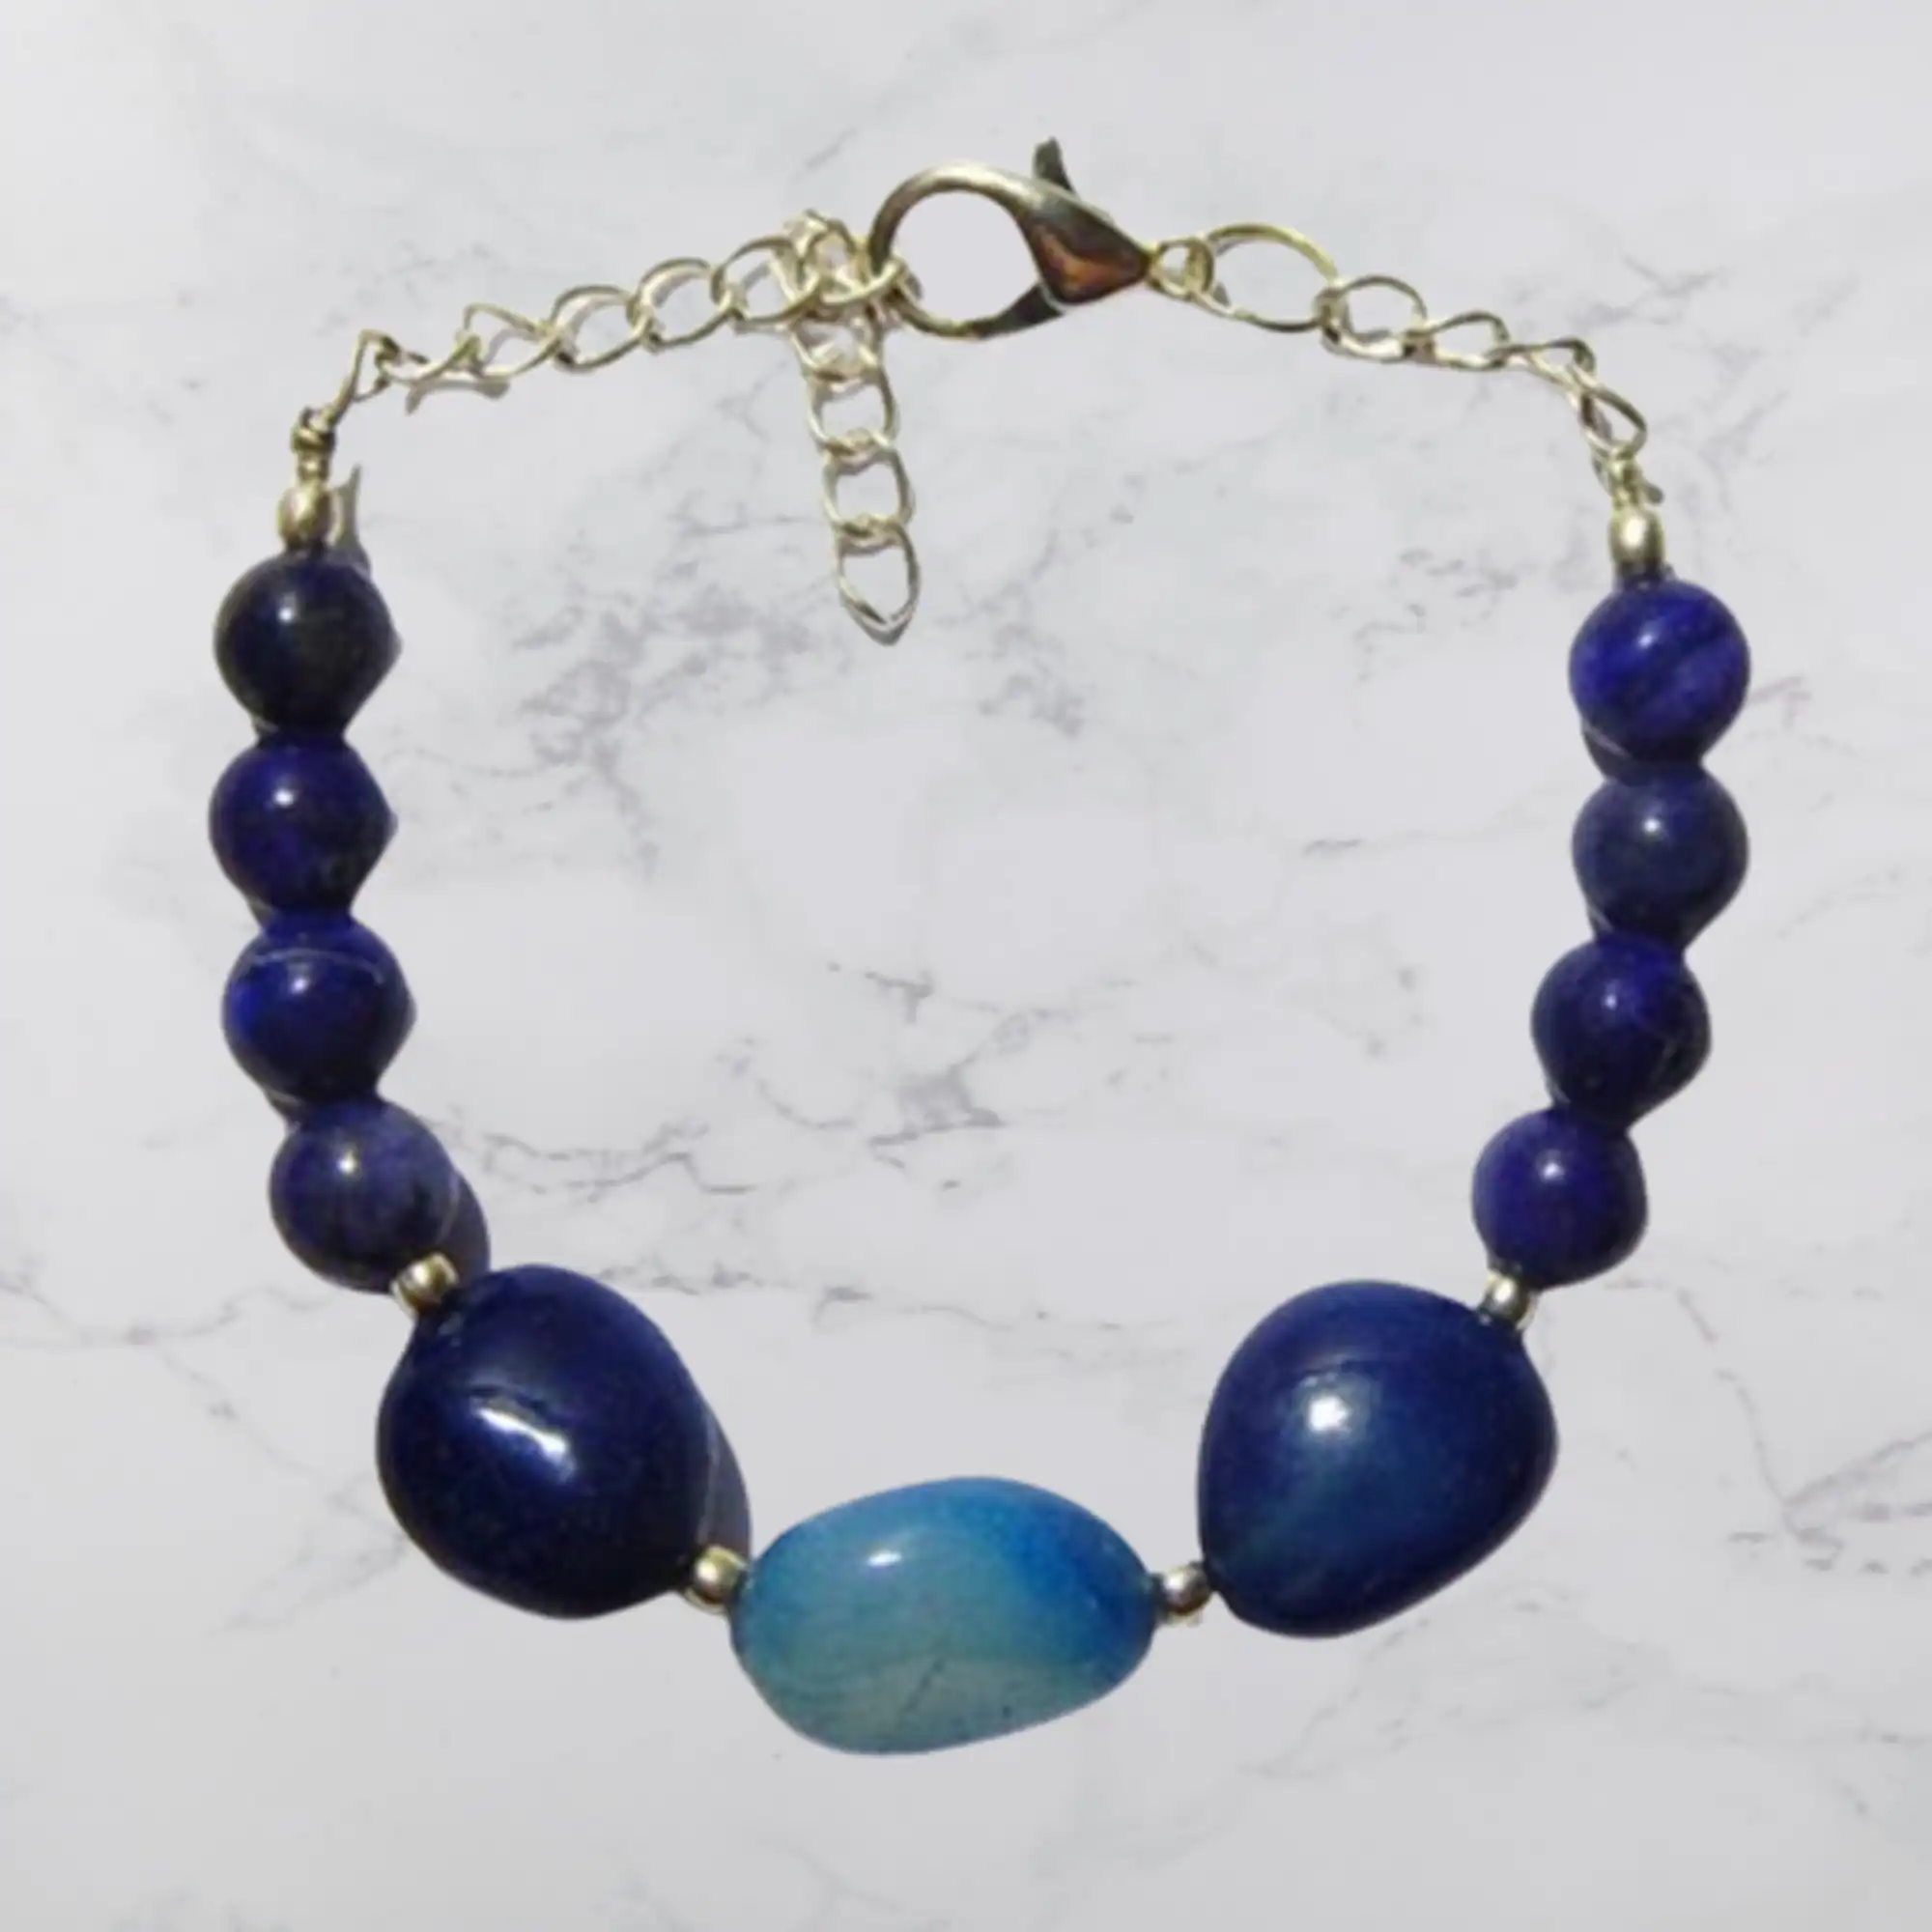
Jaya Vision Enterprises Gemstone Lapis Lazuli Third Eye Chakra Bracelet
Type: Bracelets
Brand: JAYA VISION ENTERPRISES
Price: Rs. 550
 Lapis Lazuli Bracelet for Third Eye ChakraBlue Agate Tumble and Lapis Lazuli Beads with Silver Polish Copper metal beads & Chain.Lapis Lazuli brings about clearity of mind and gives self confidence. Helps in meditation and causes spritual upliftmentHelps in Chronic Pain, Asthama, AIDS, Brain injury, Ears and detoxifying body.